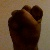
The image shows a hand gesture representing the letter 'S' in Indian Sign Language.